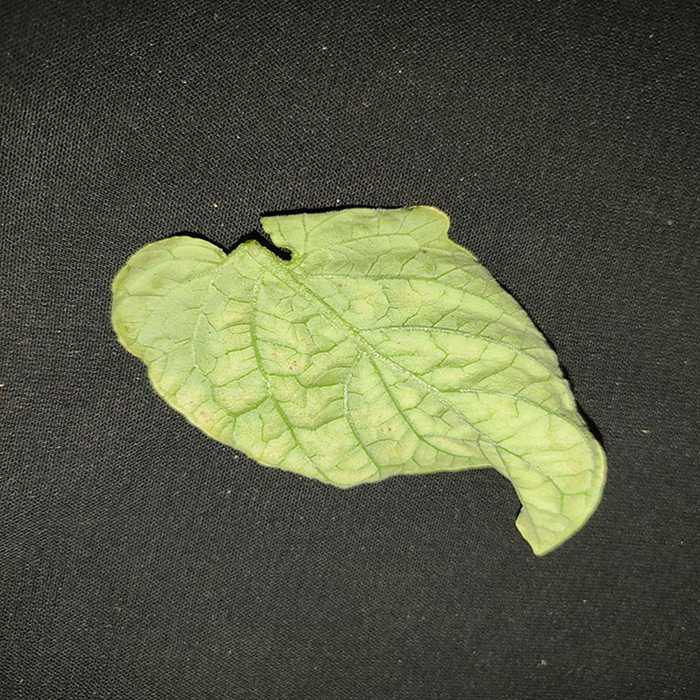
Plant: Tomato
Label: Tomato spotted wilt